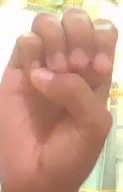
ASL sign: E